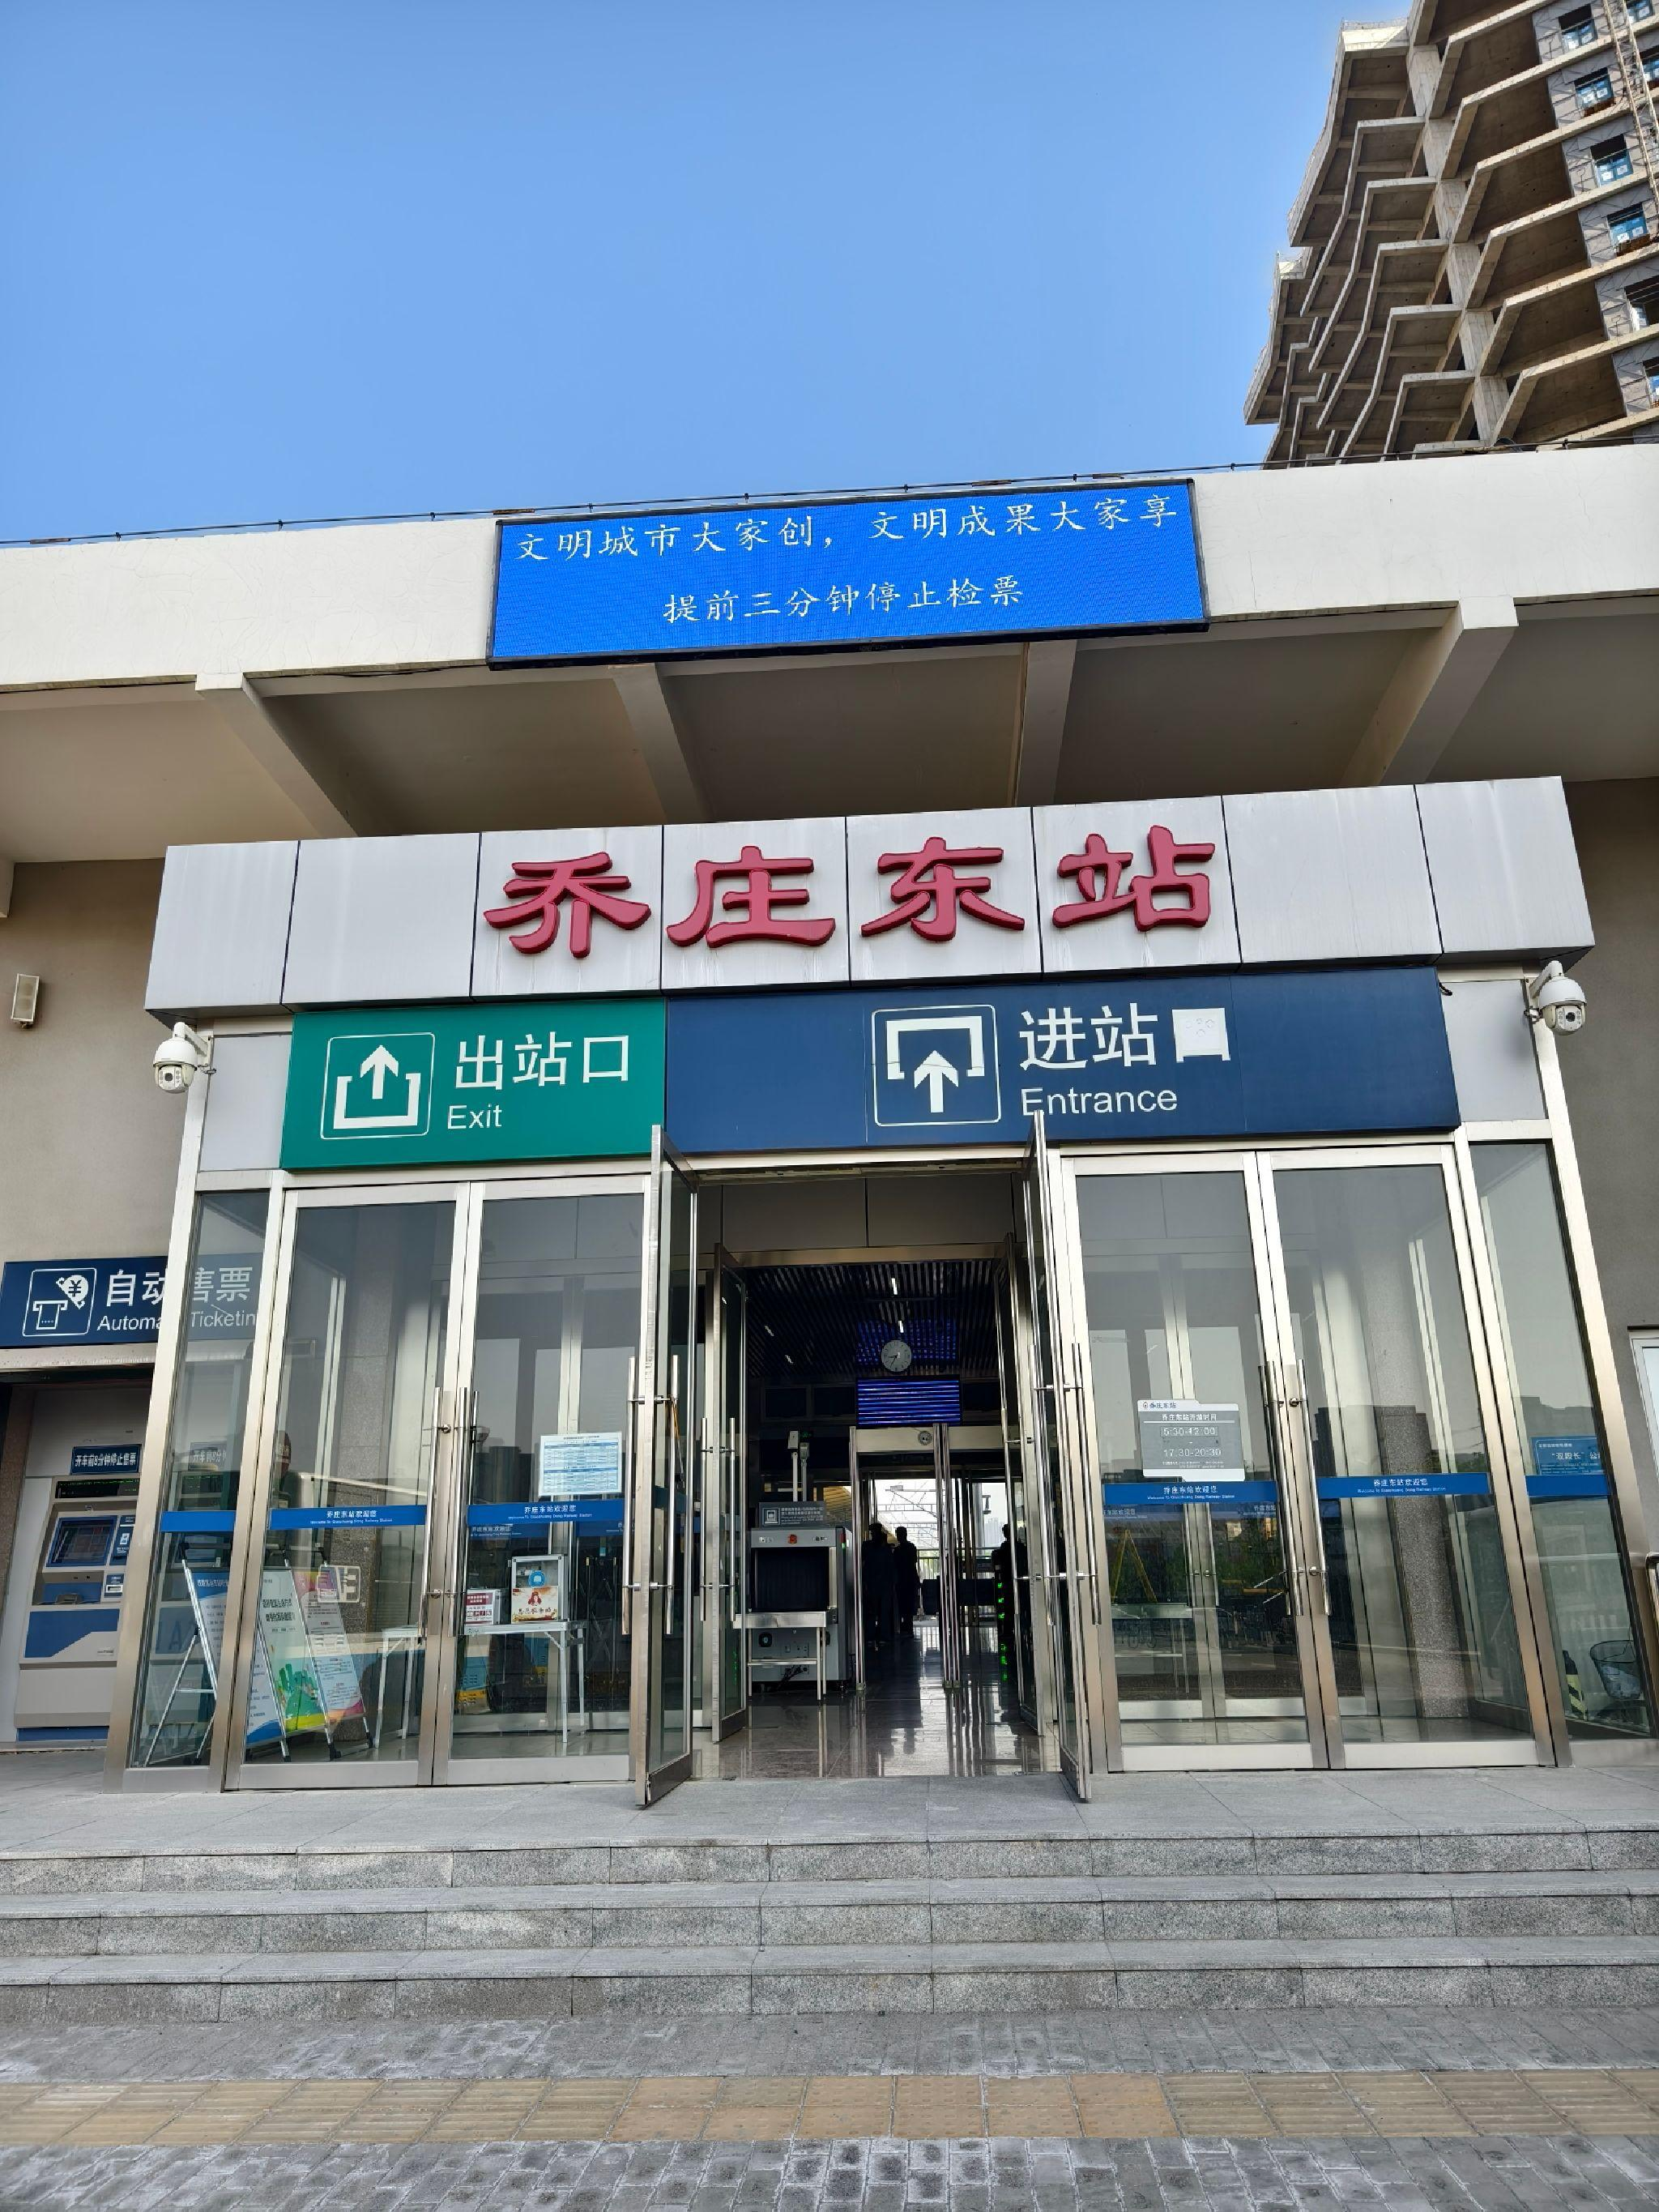
地标名称：乔庄东站
所在城市：北京市·通州区